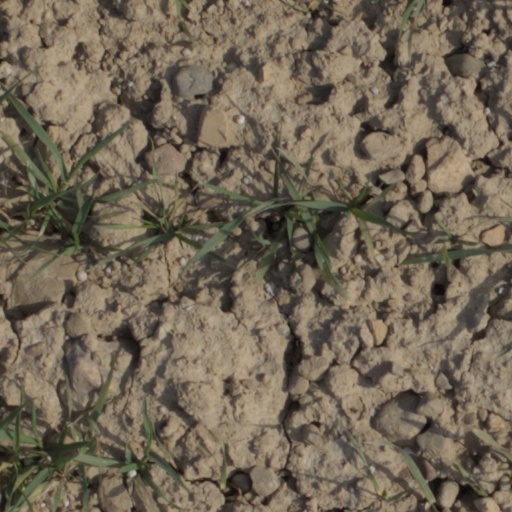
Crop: wheat